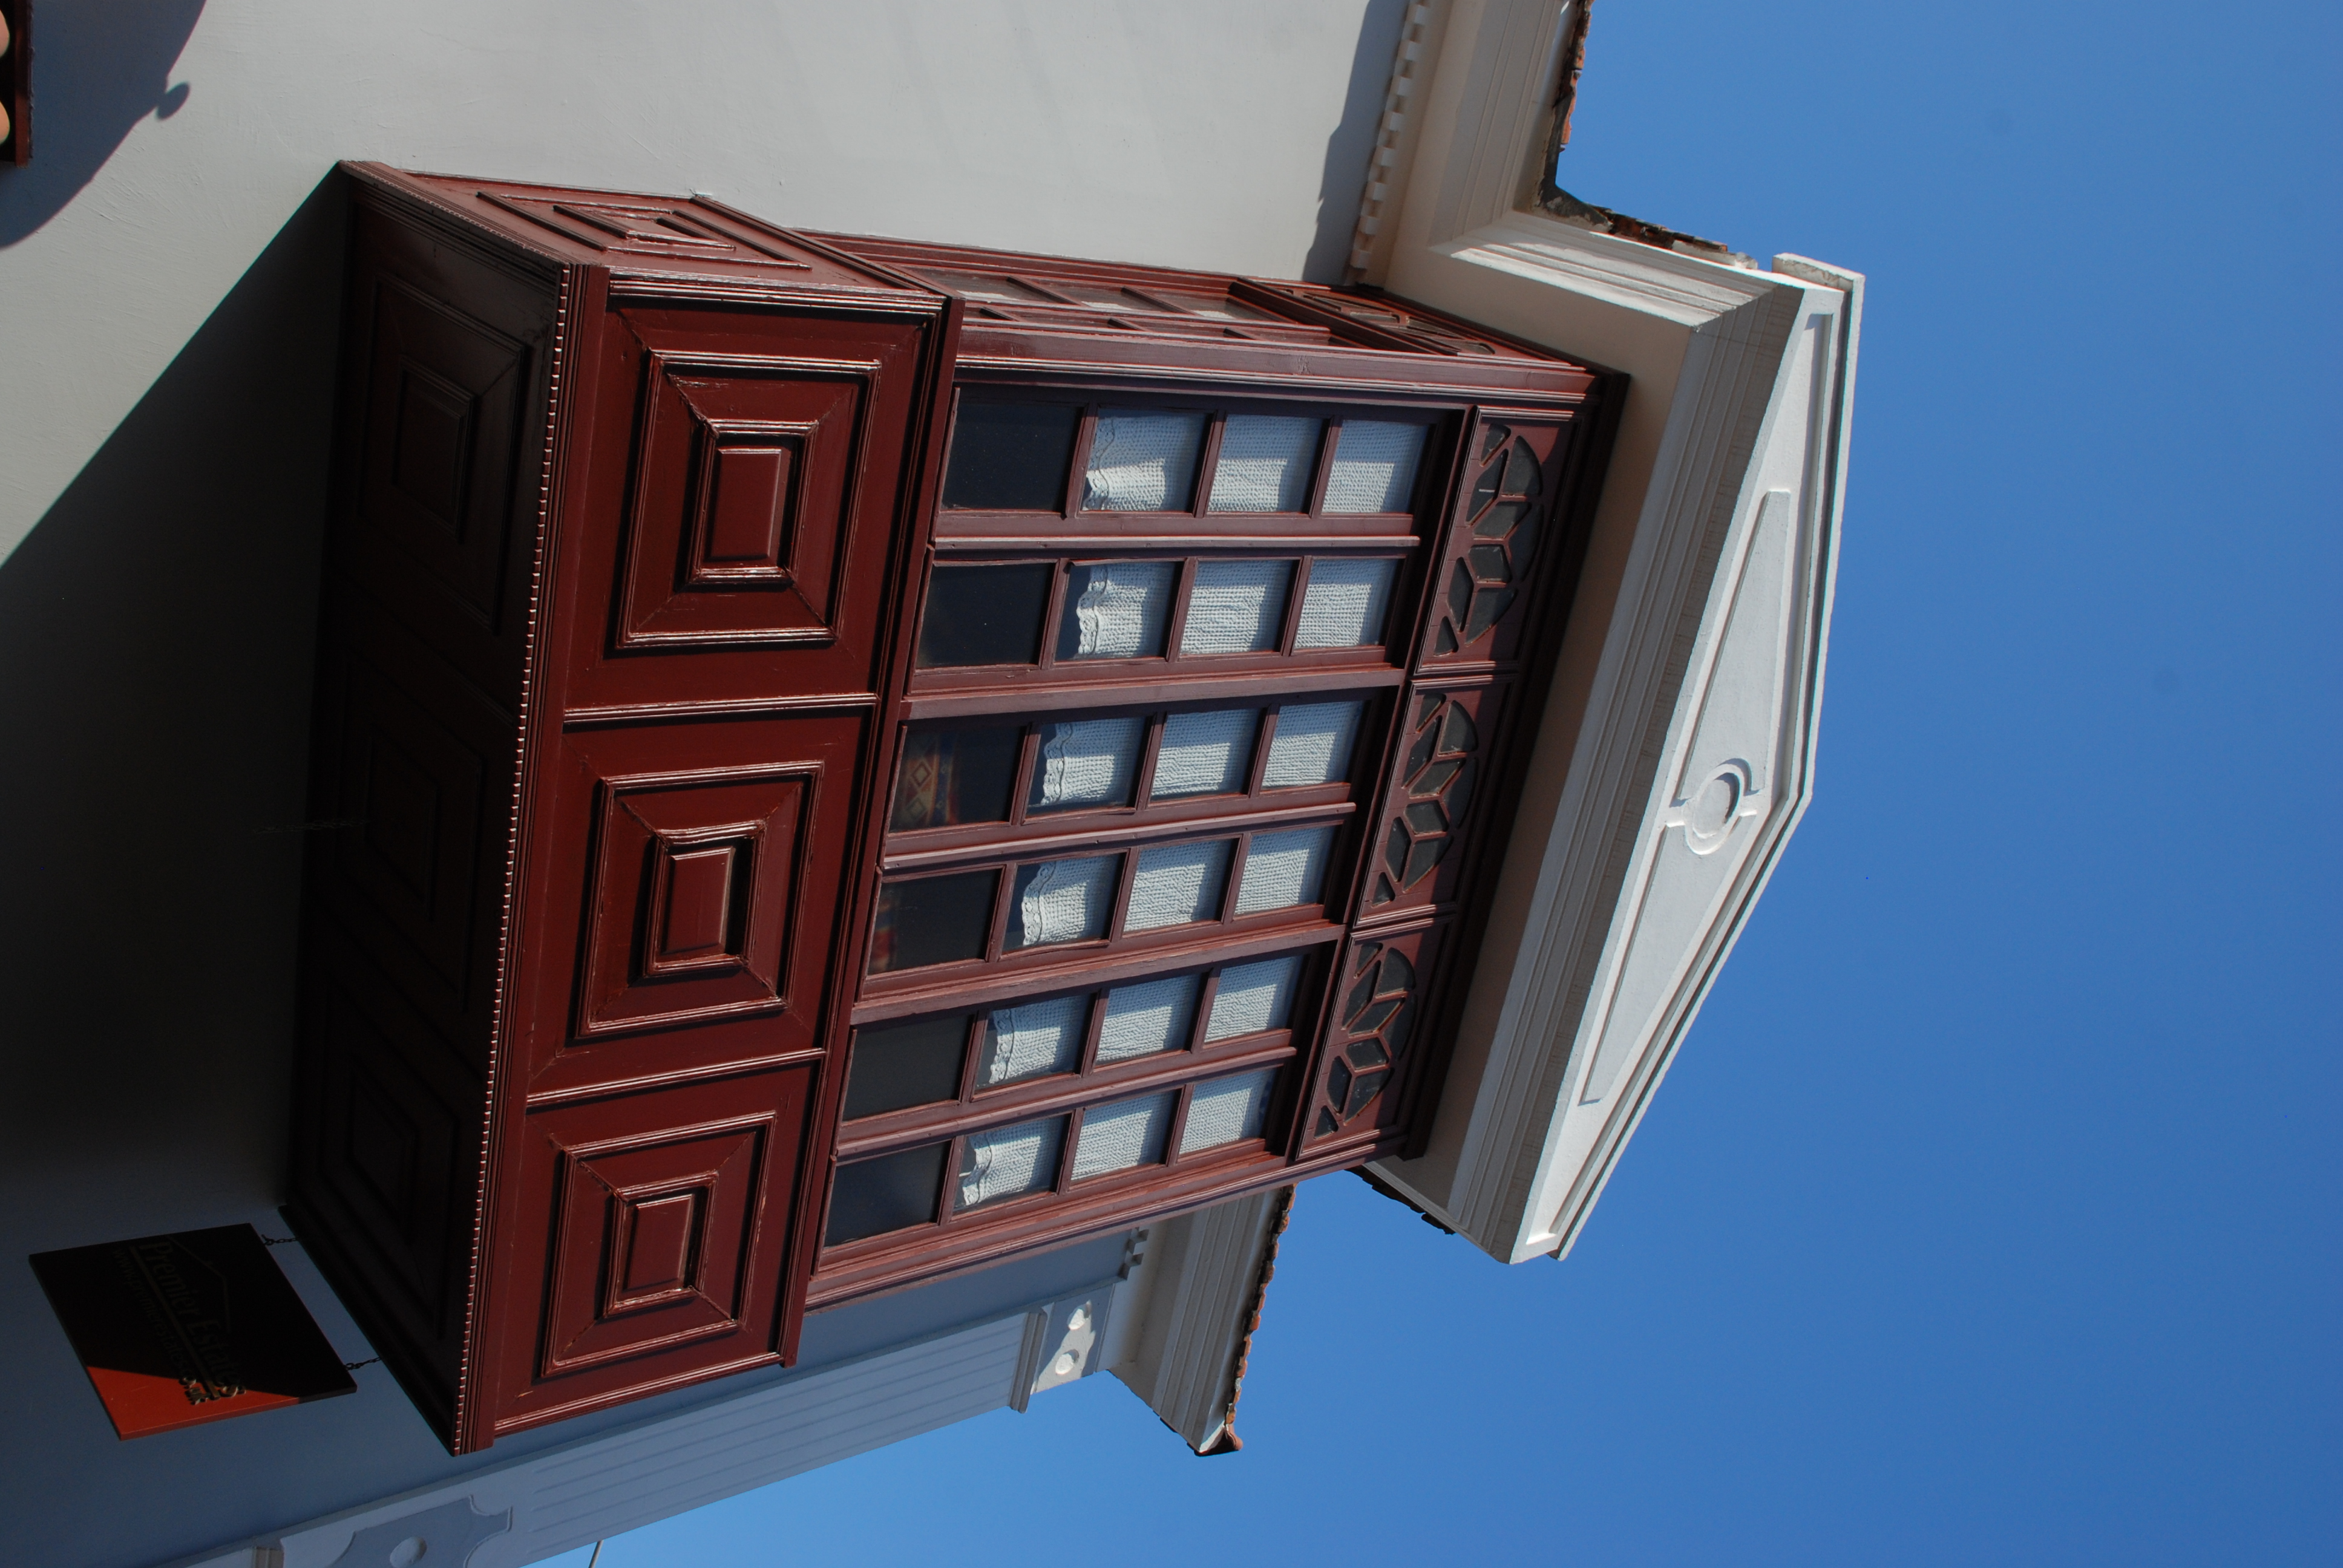
architecture, house, window, roof, building, city, home, cityscape, tower, landmark, facade, blue, nikon, turkey, d80, cityscapes, turkei, nikond80, turkiye, turquia, turchia, osmanli, ottomanstyle, daylighting, cumba